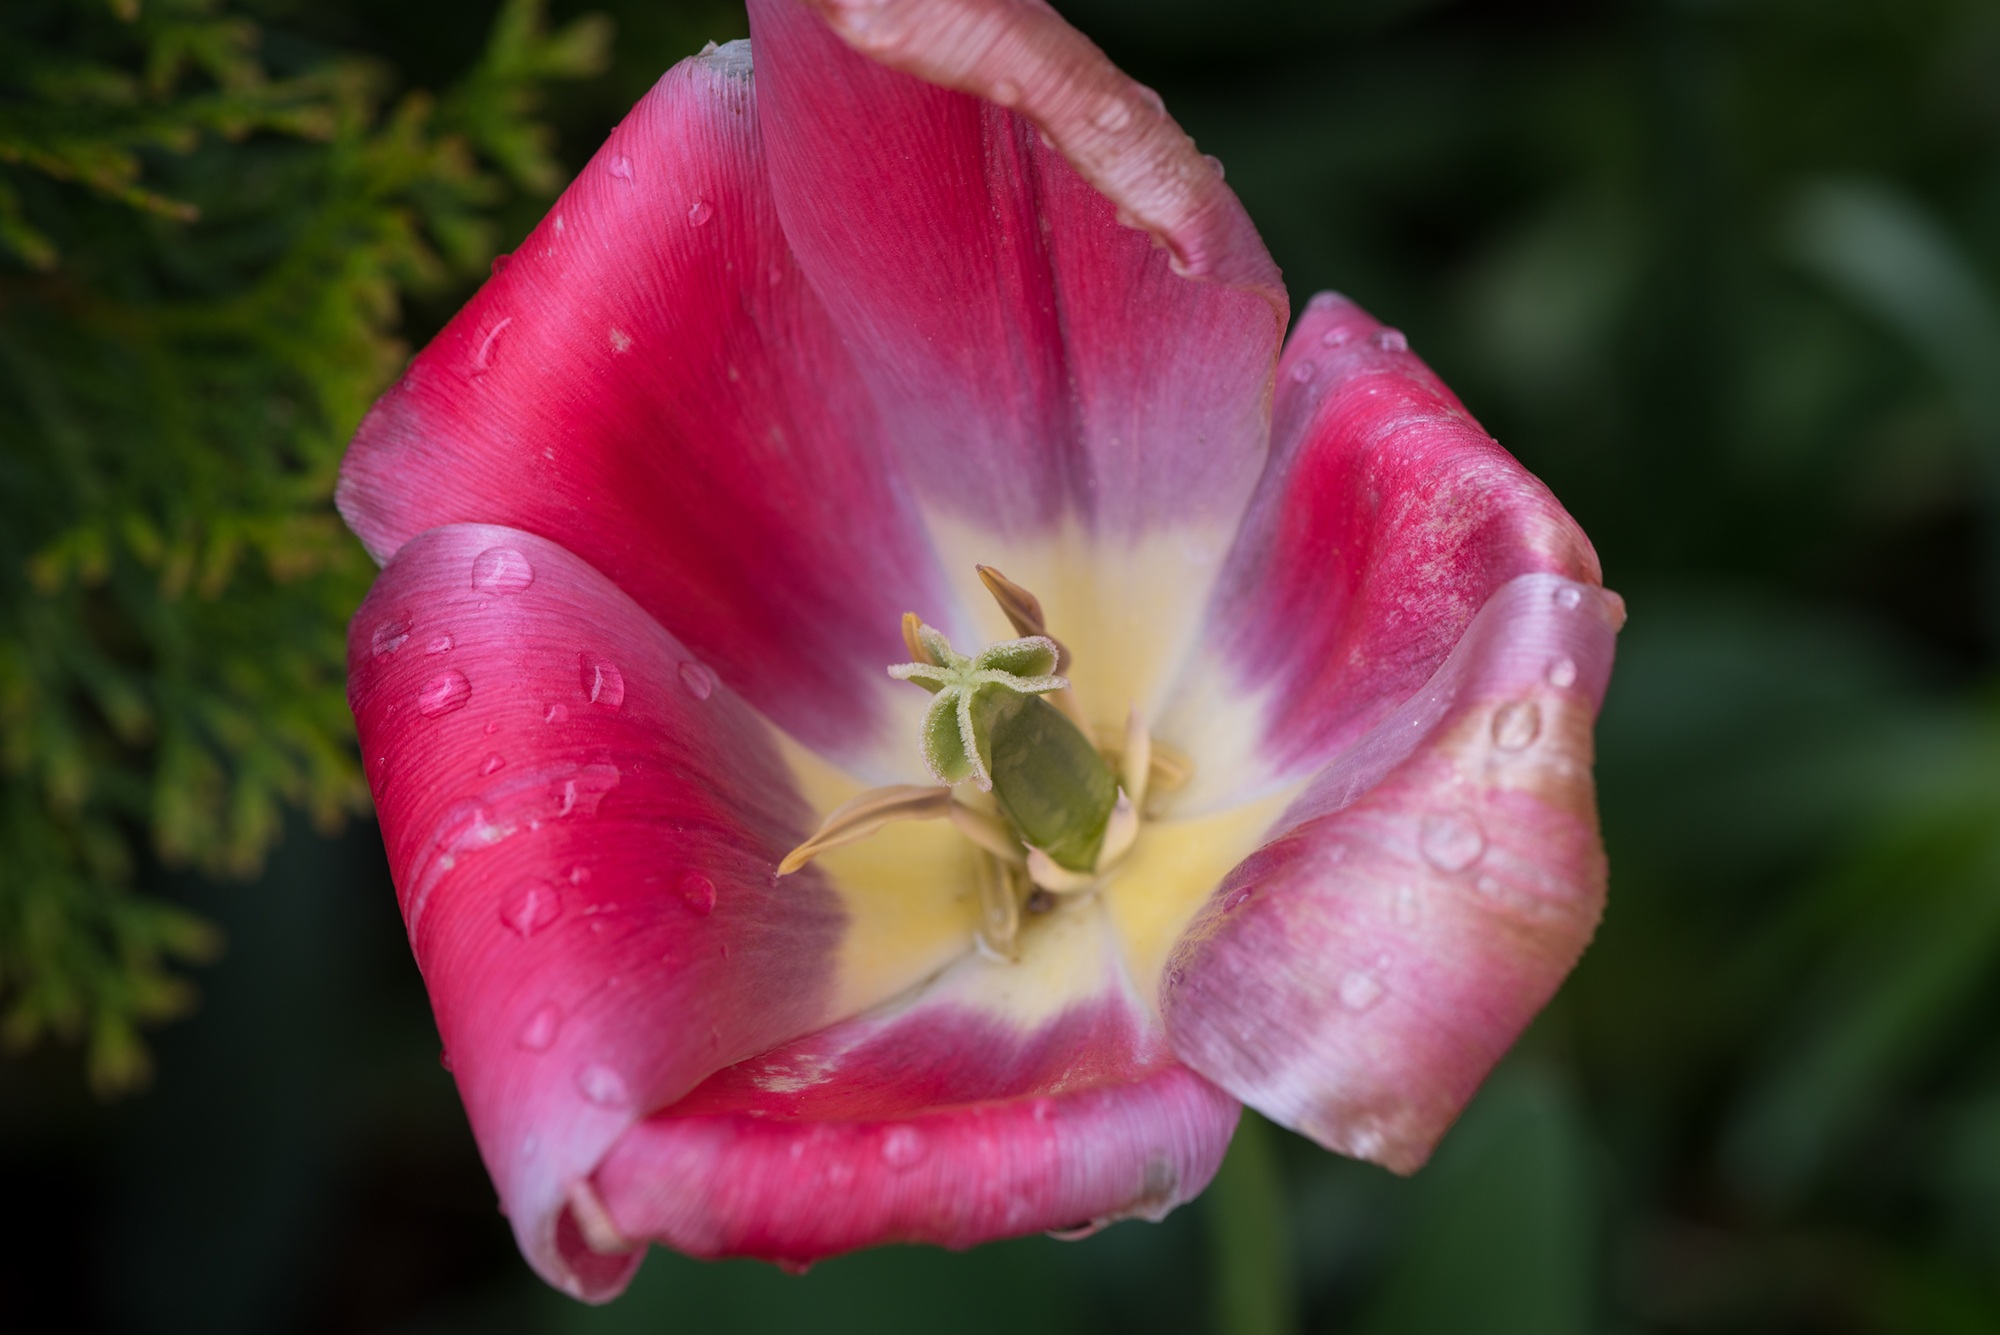
nature, blossom, plant, flower, petal, bloom, raindrop, wet, tulip, spring, garden, pink, close, flora, petals, pistil, drop of water, daylily, macro photography, flowering plant, plant stem, land plant